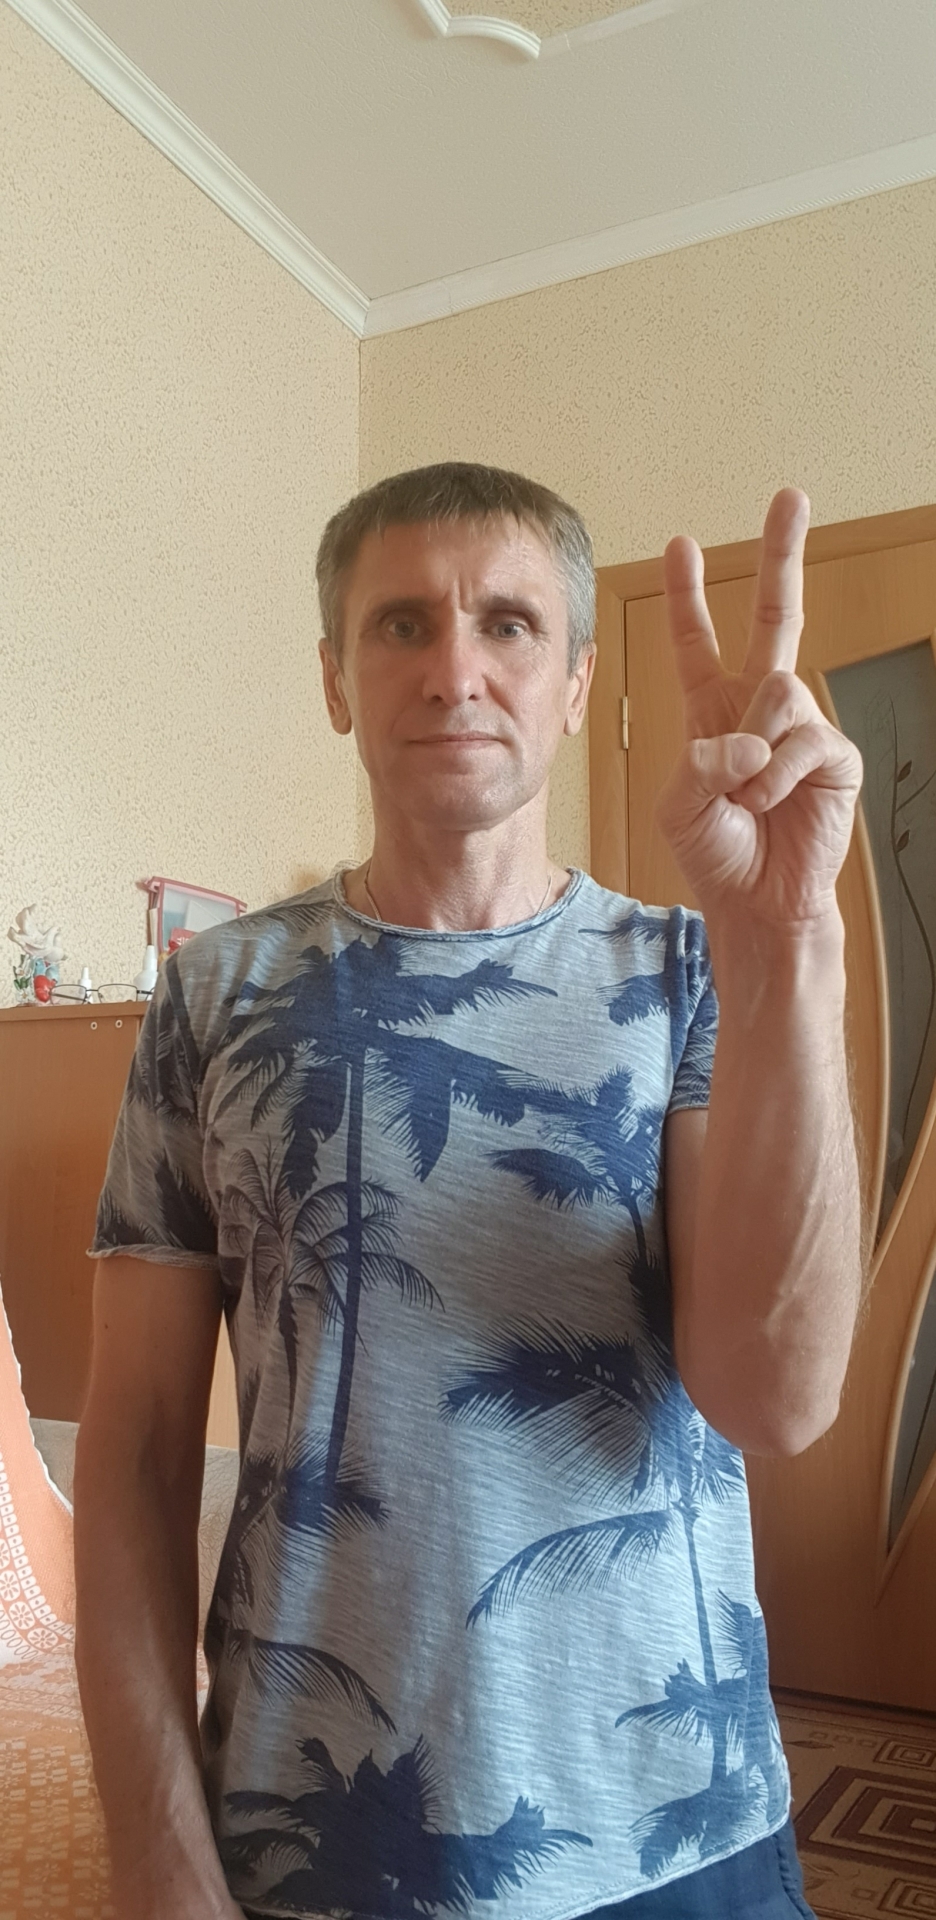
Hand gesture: peace